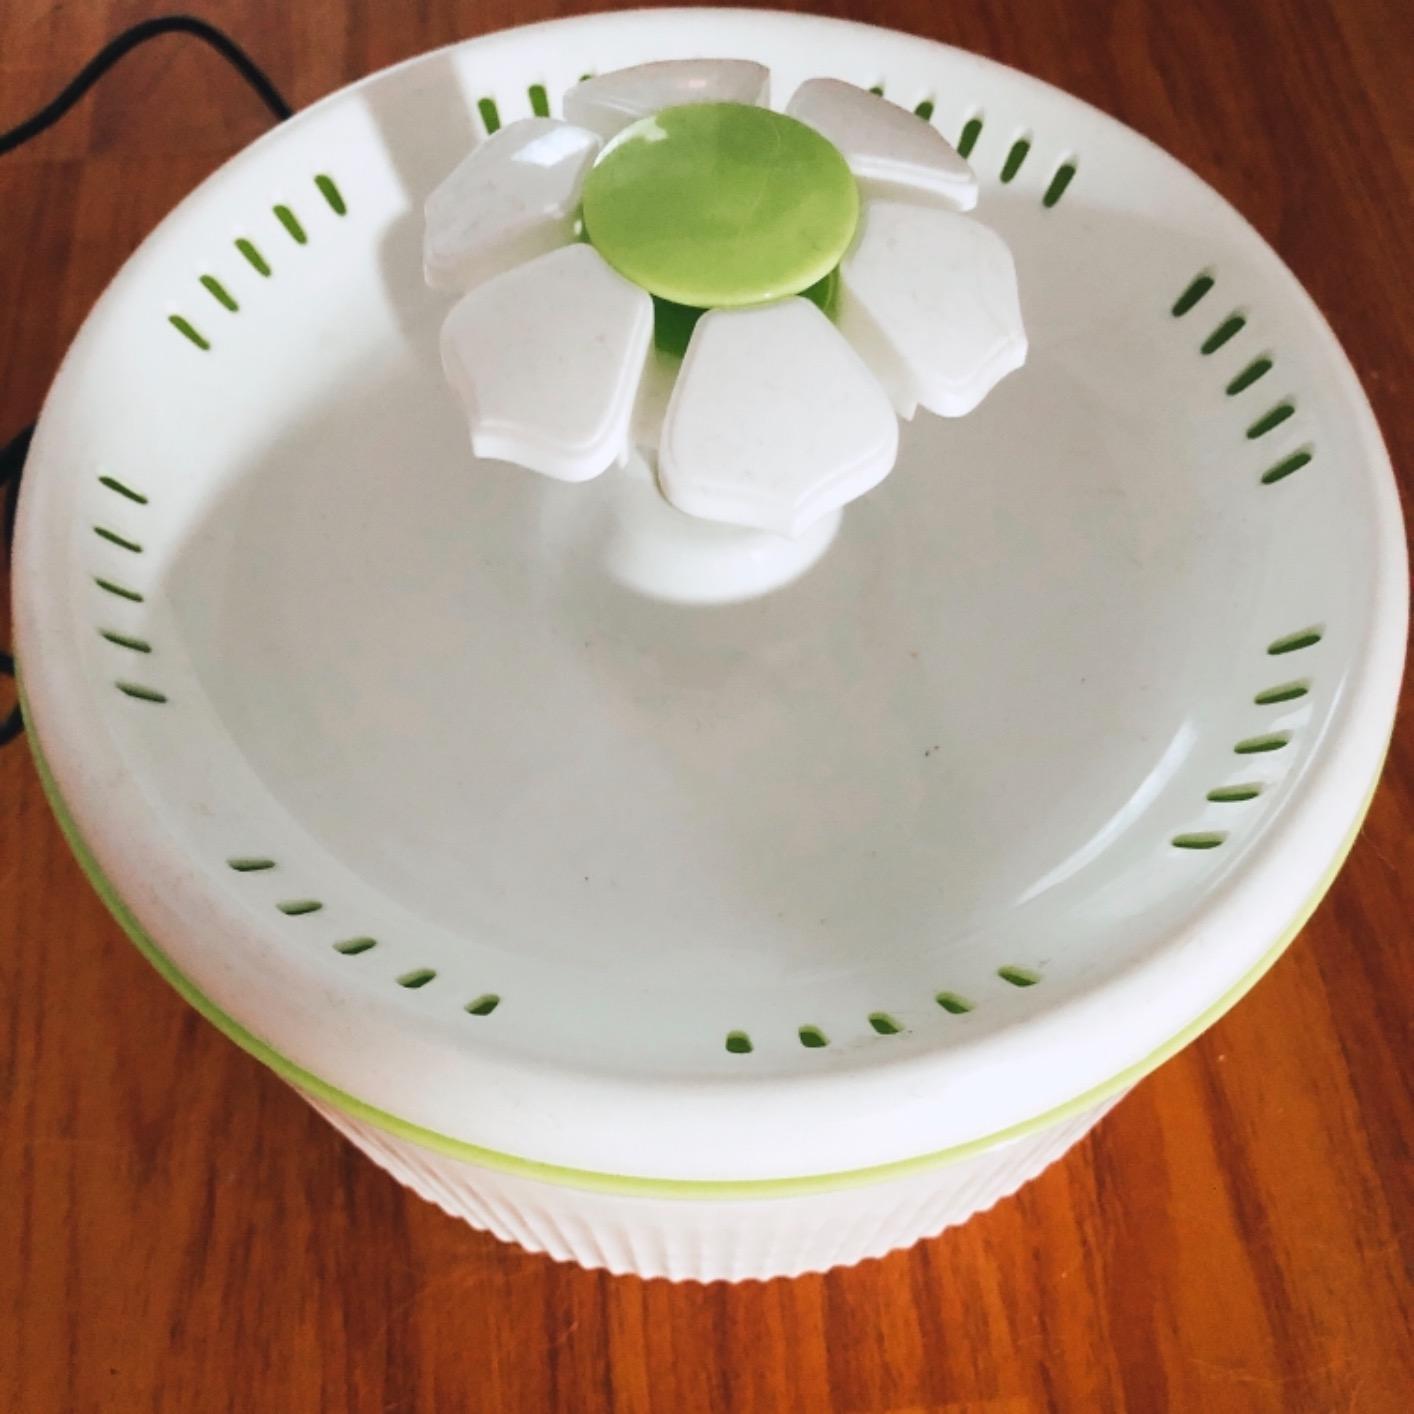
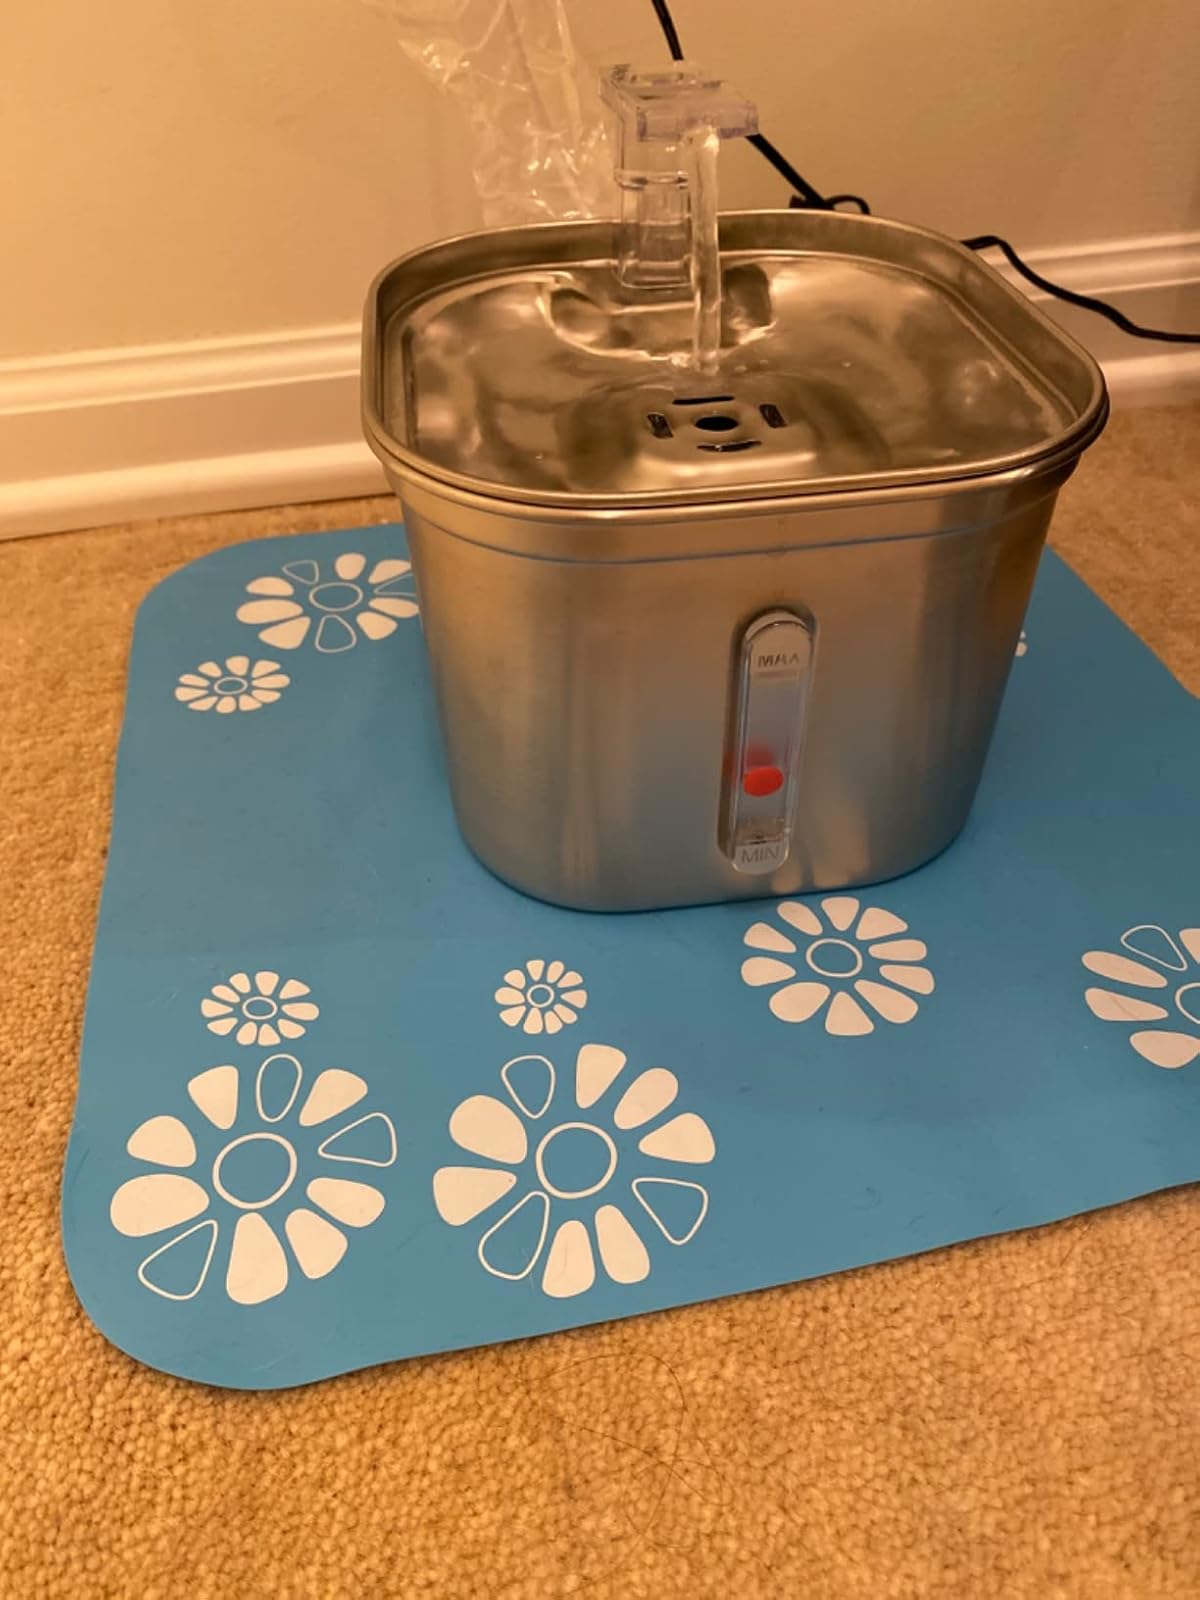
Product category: items_bowl
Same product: no